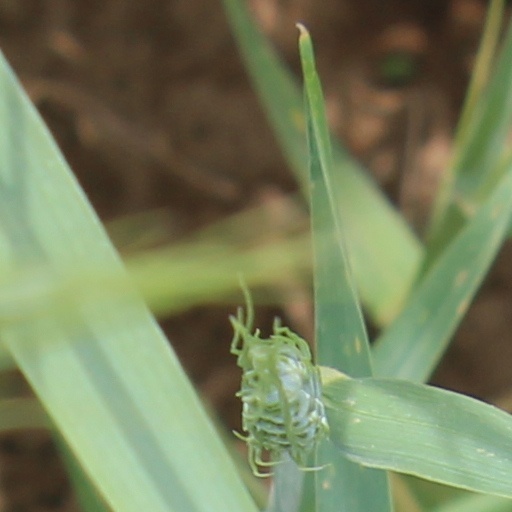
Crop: wheat